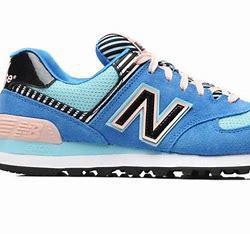
Brand: New
Model: Balance WL574